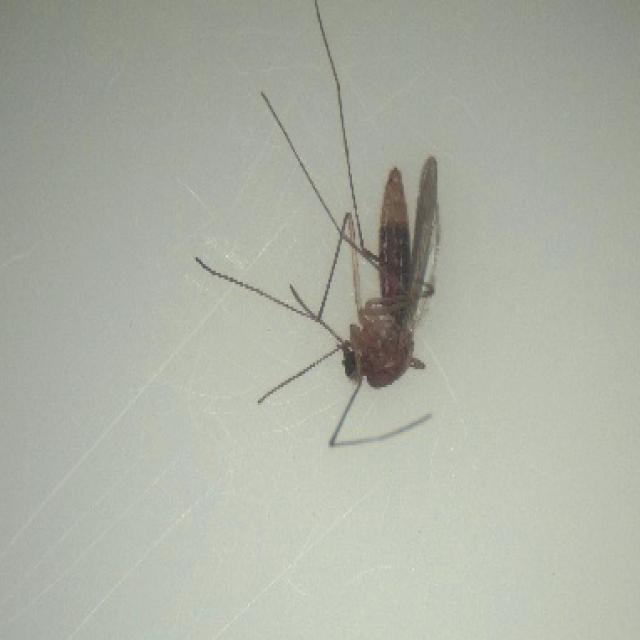
Species: culex_pipiens